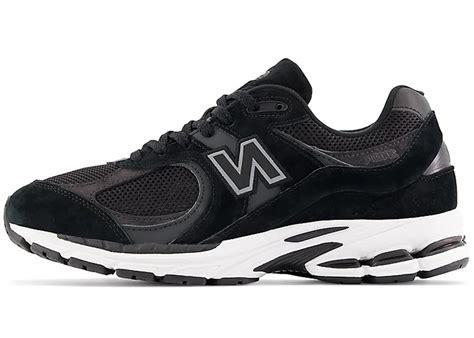
Brand: New
Model: Balance 2002R